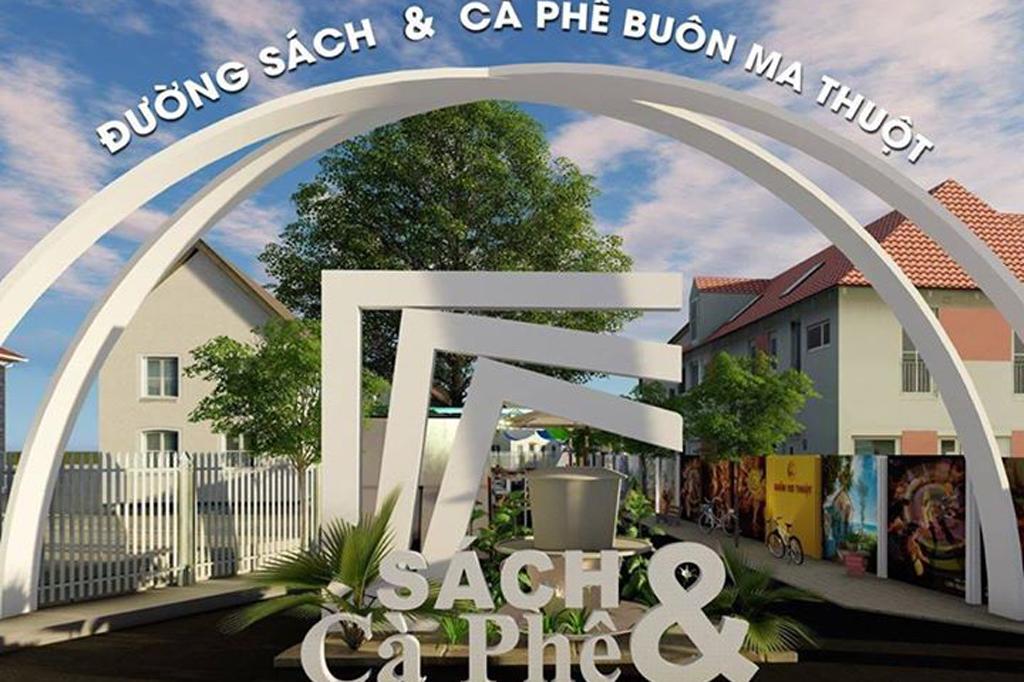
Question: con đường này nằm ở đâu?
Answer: ở buôn ma thuột